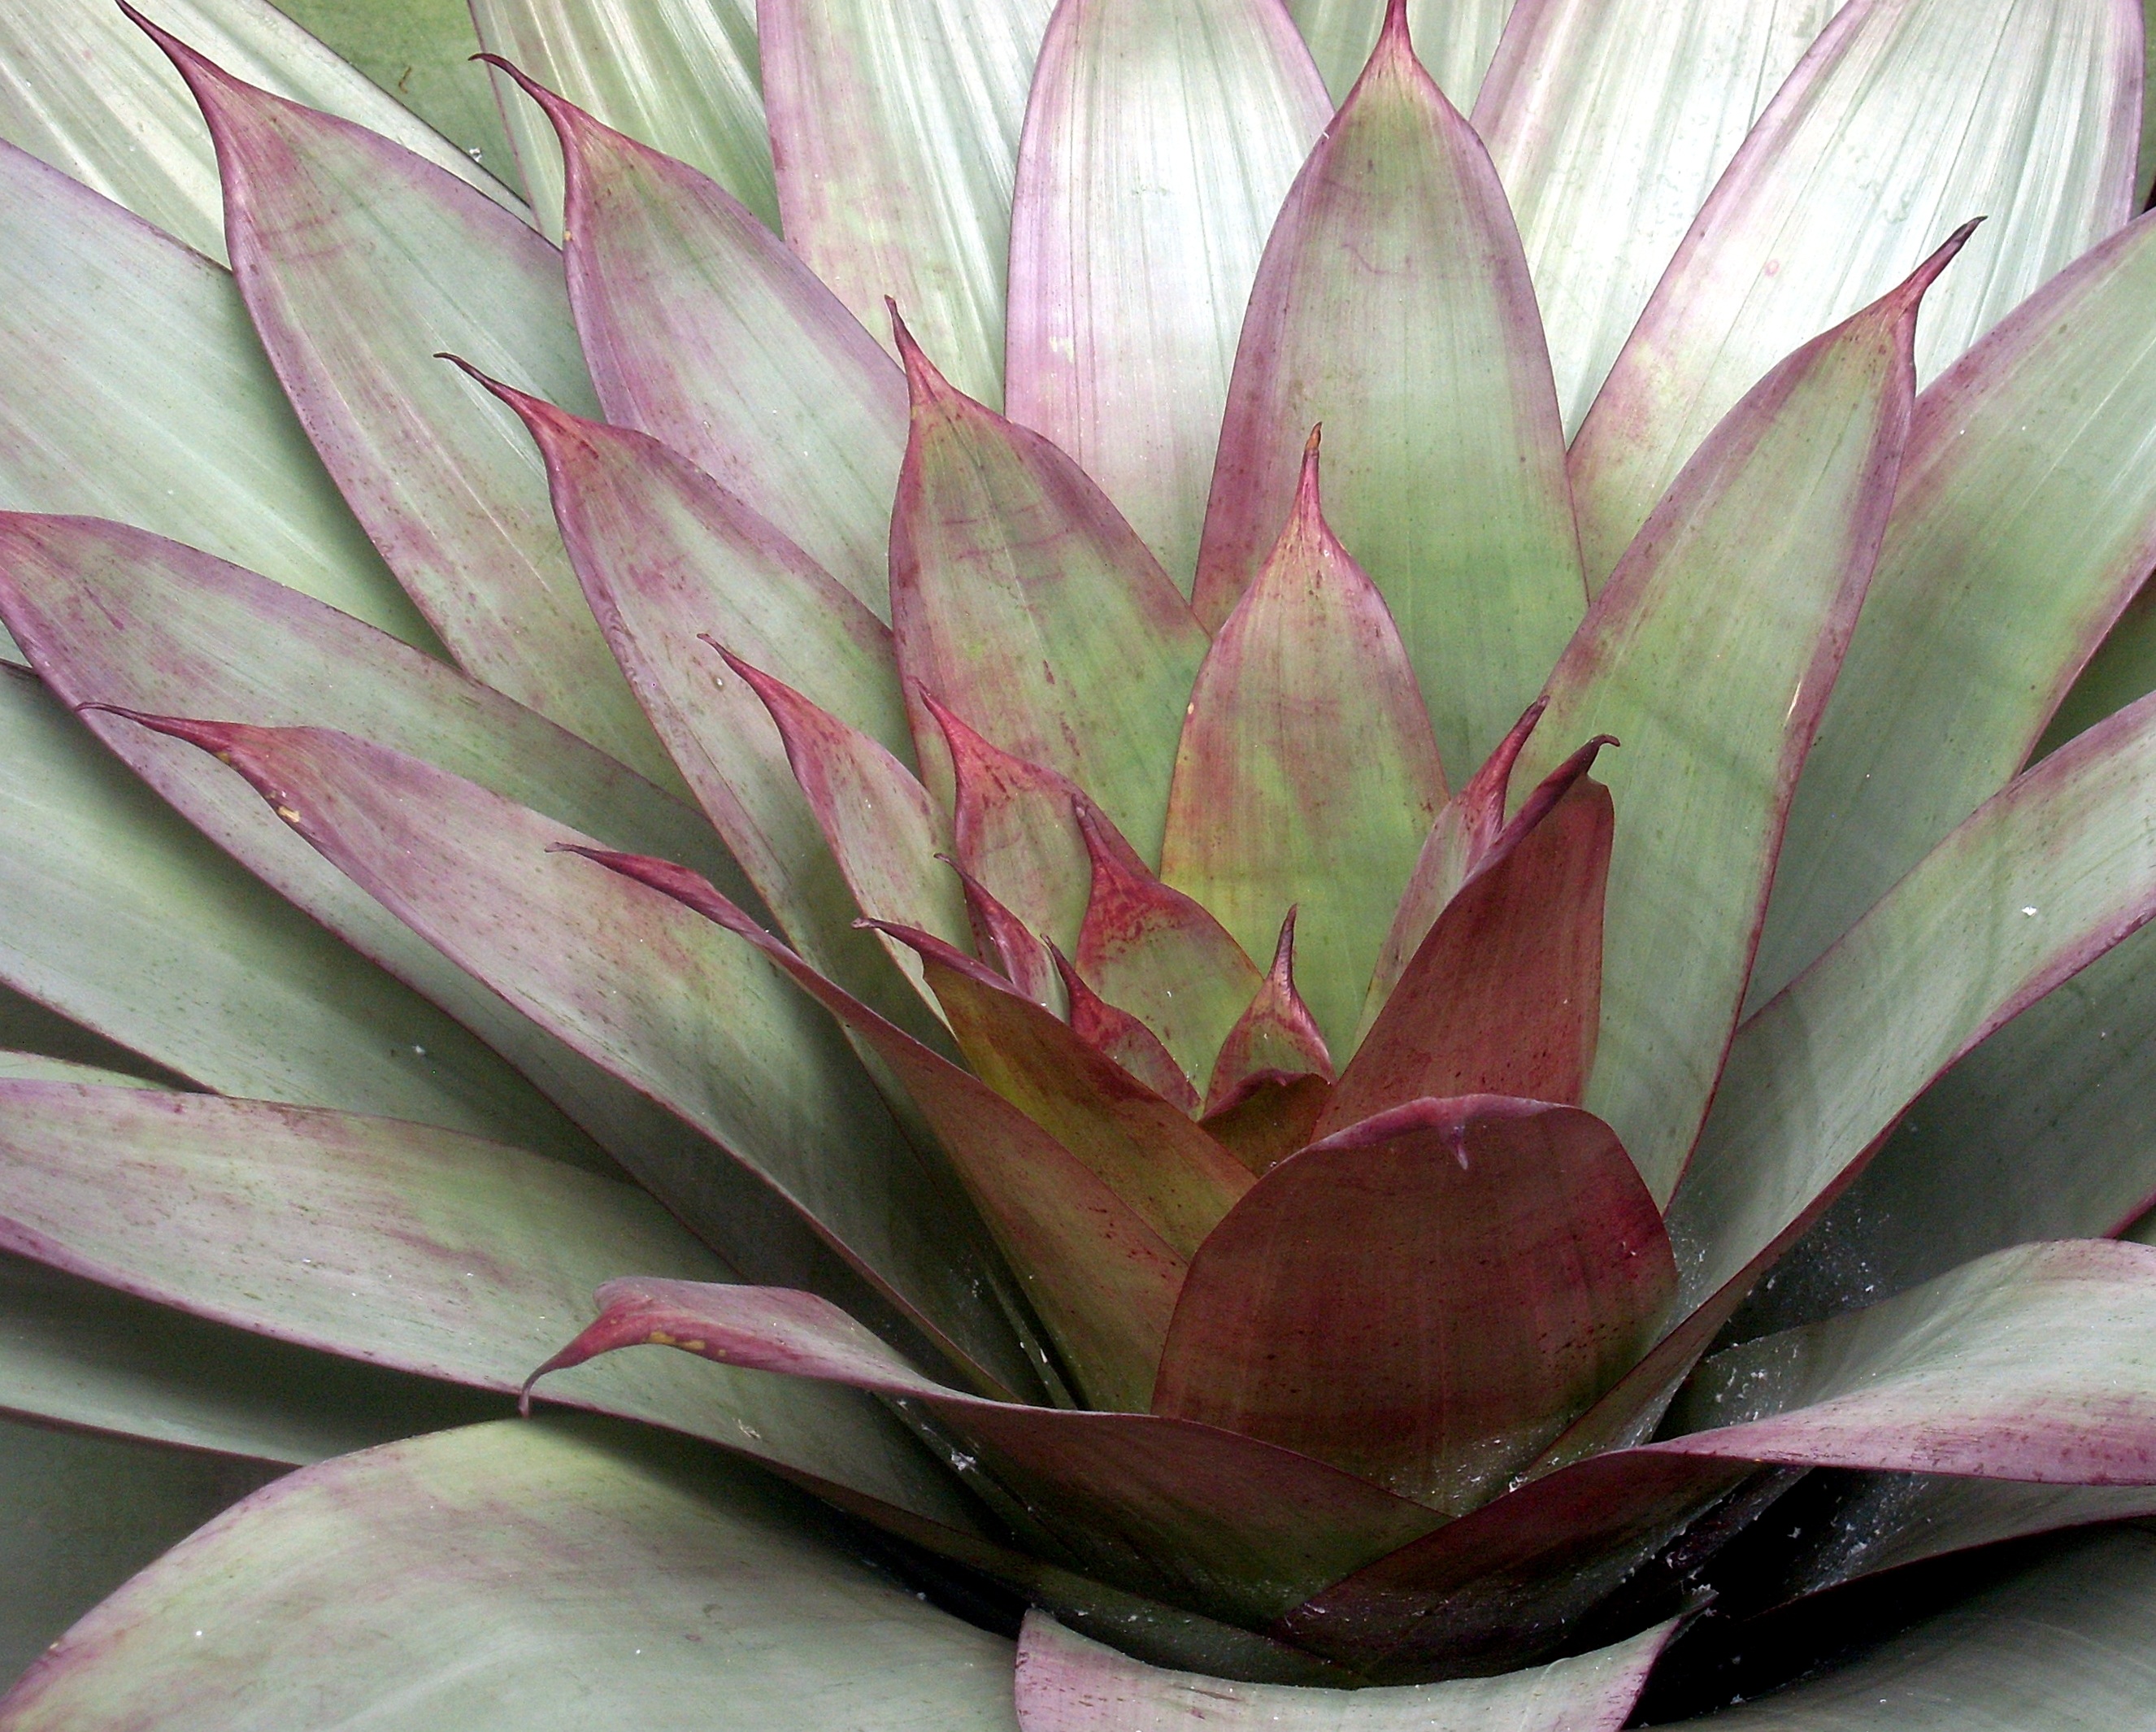
plant, leaf, flower, petal, produce, botany, succulent, flora, agave, rosette, flowering plant, rosette wax flower, plant stem, land plant